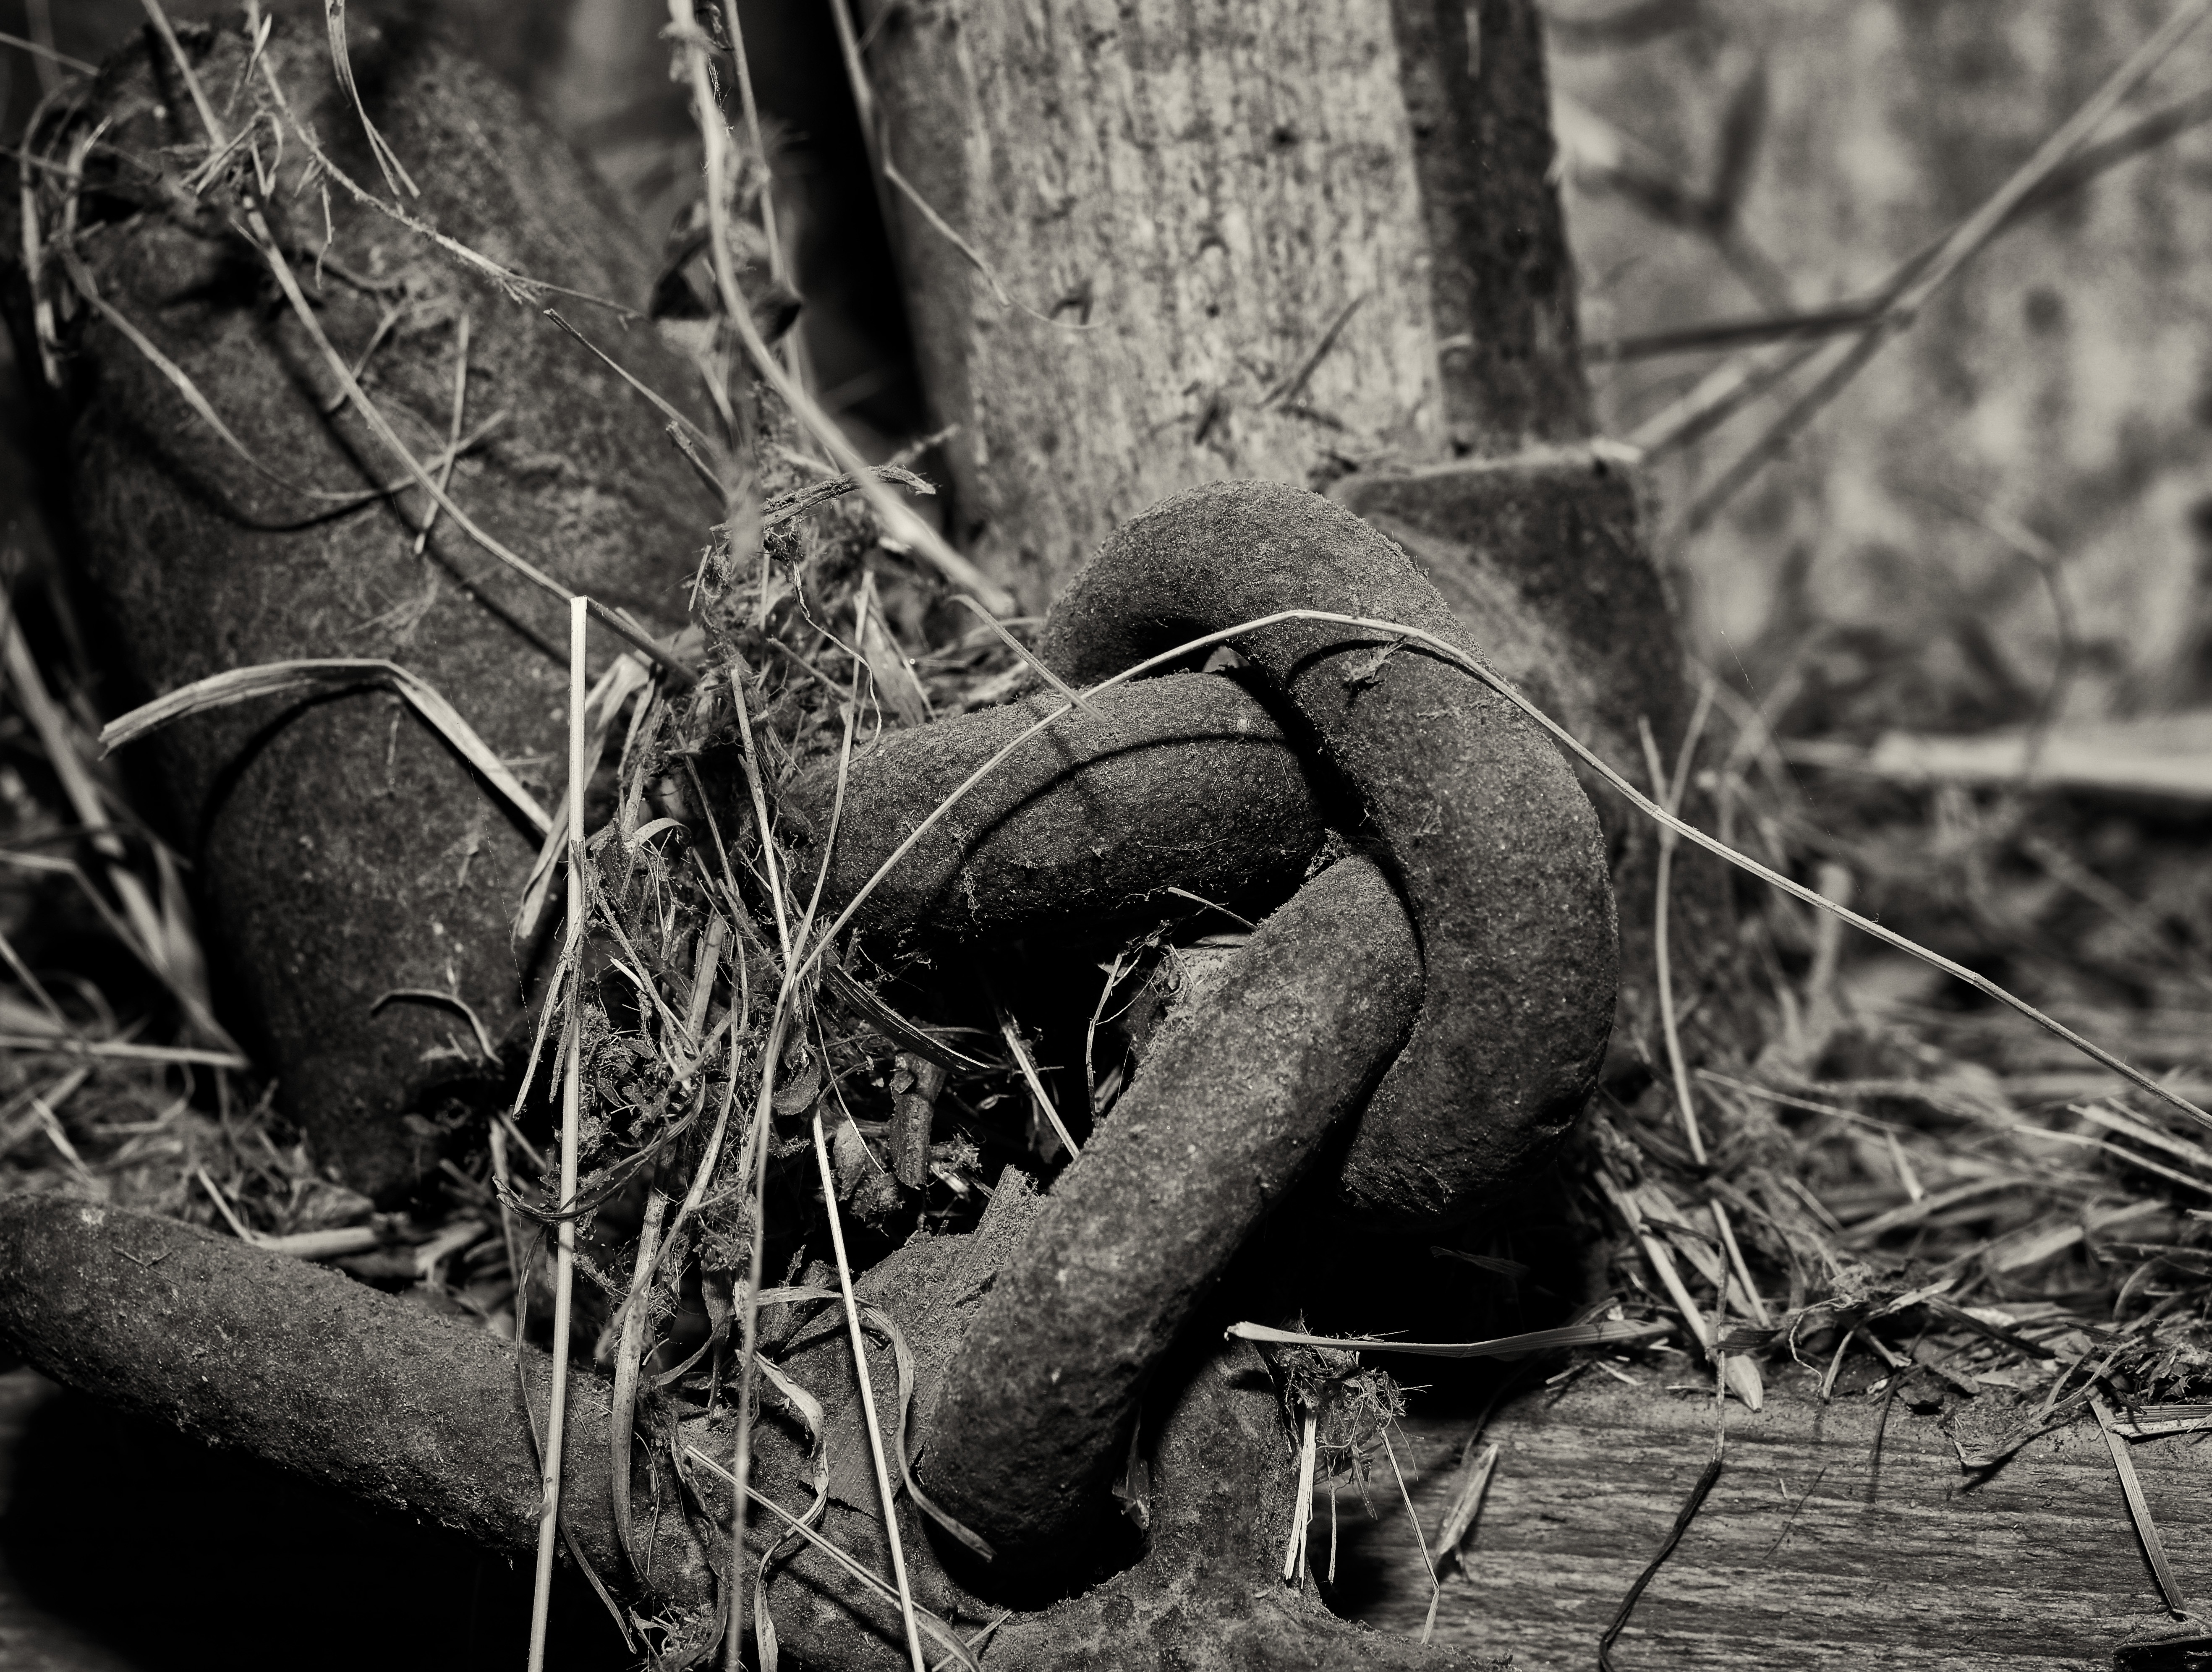
tree, nature, branch, black and white, wood, hay, photography, leaf, old, dust, dirty, black, monochrome, close, close up, iron, macro photography, black and white recording, monochrome photography, woody plant, iron compounds, iron parts